John Nelson-Williams

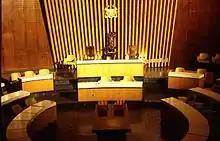
Chamber of the Parliament

John Nelson-Williams was first elected to the Sierra Leone Parliament in May 1957 and represented the Freetown Central Constituency.